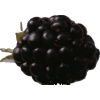
Label: blackberry